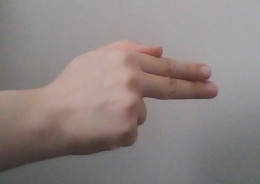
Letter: ghain